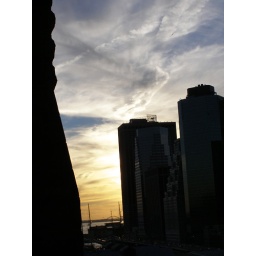
view of clouds over downtown at magic hour. from the brooklyn bridge